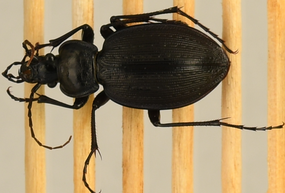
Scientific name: Carabus goryi
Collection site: Harvard Forest Site (HARV), plot HARV_010